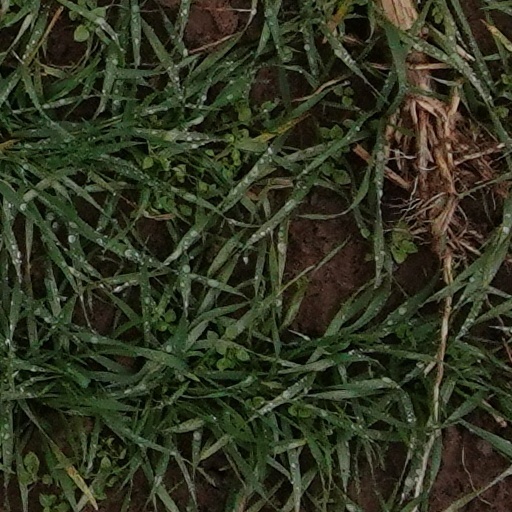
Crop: wheat